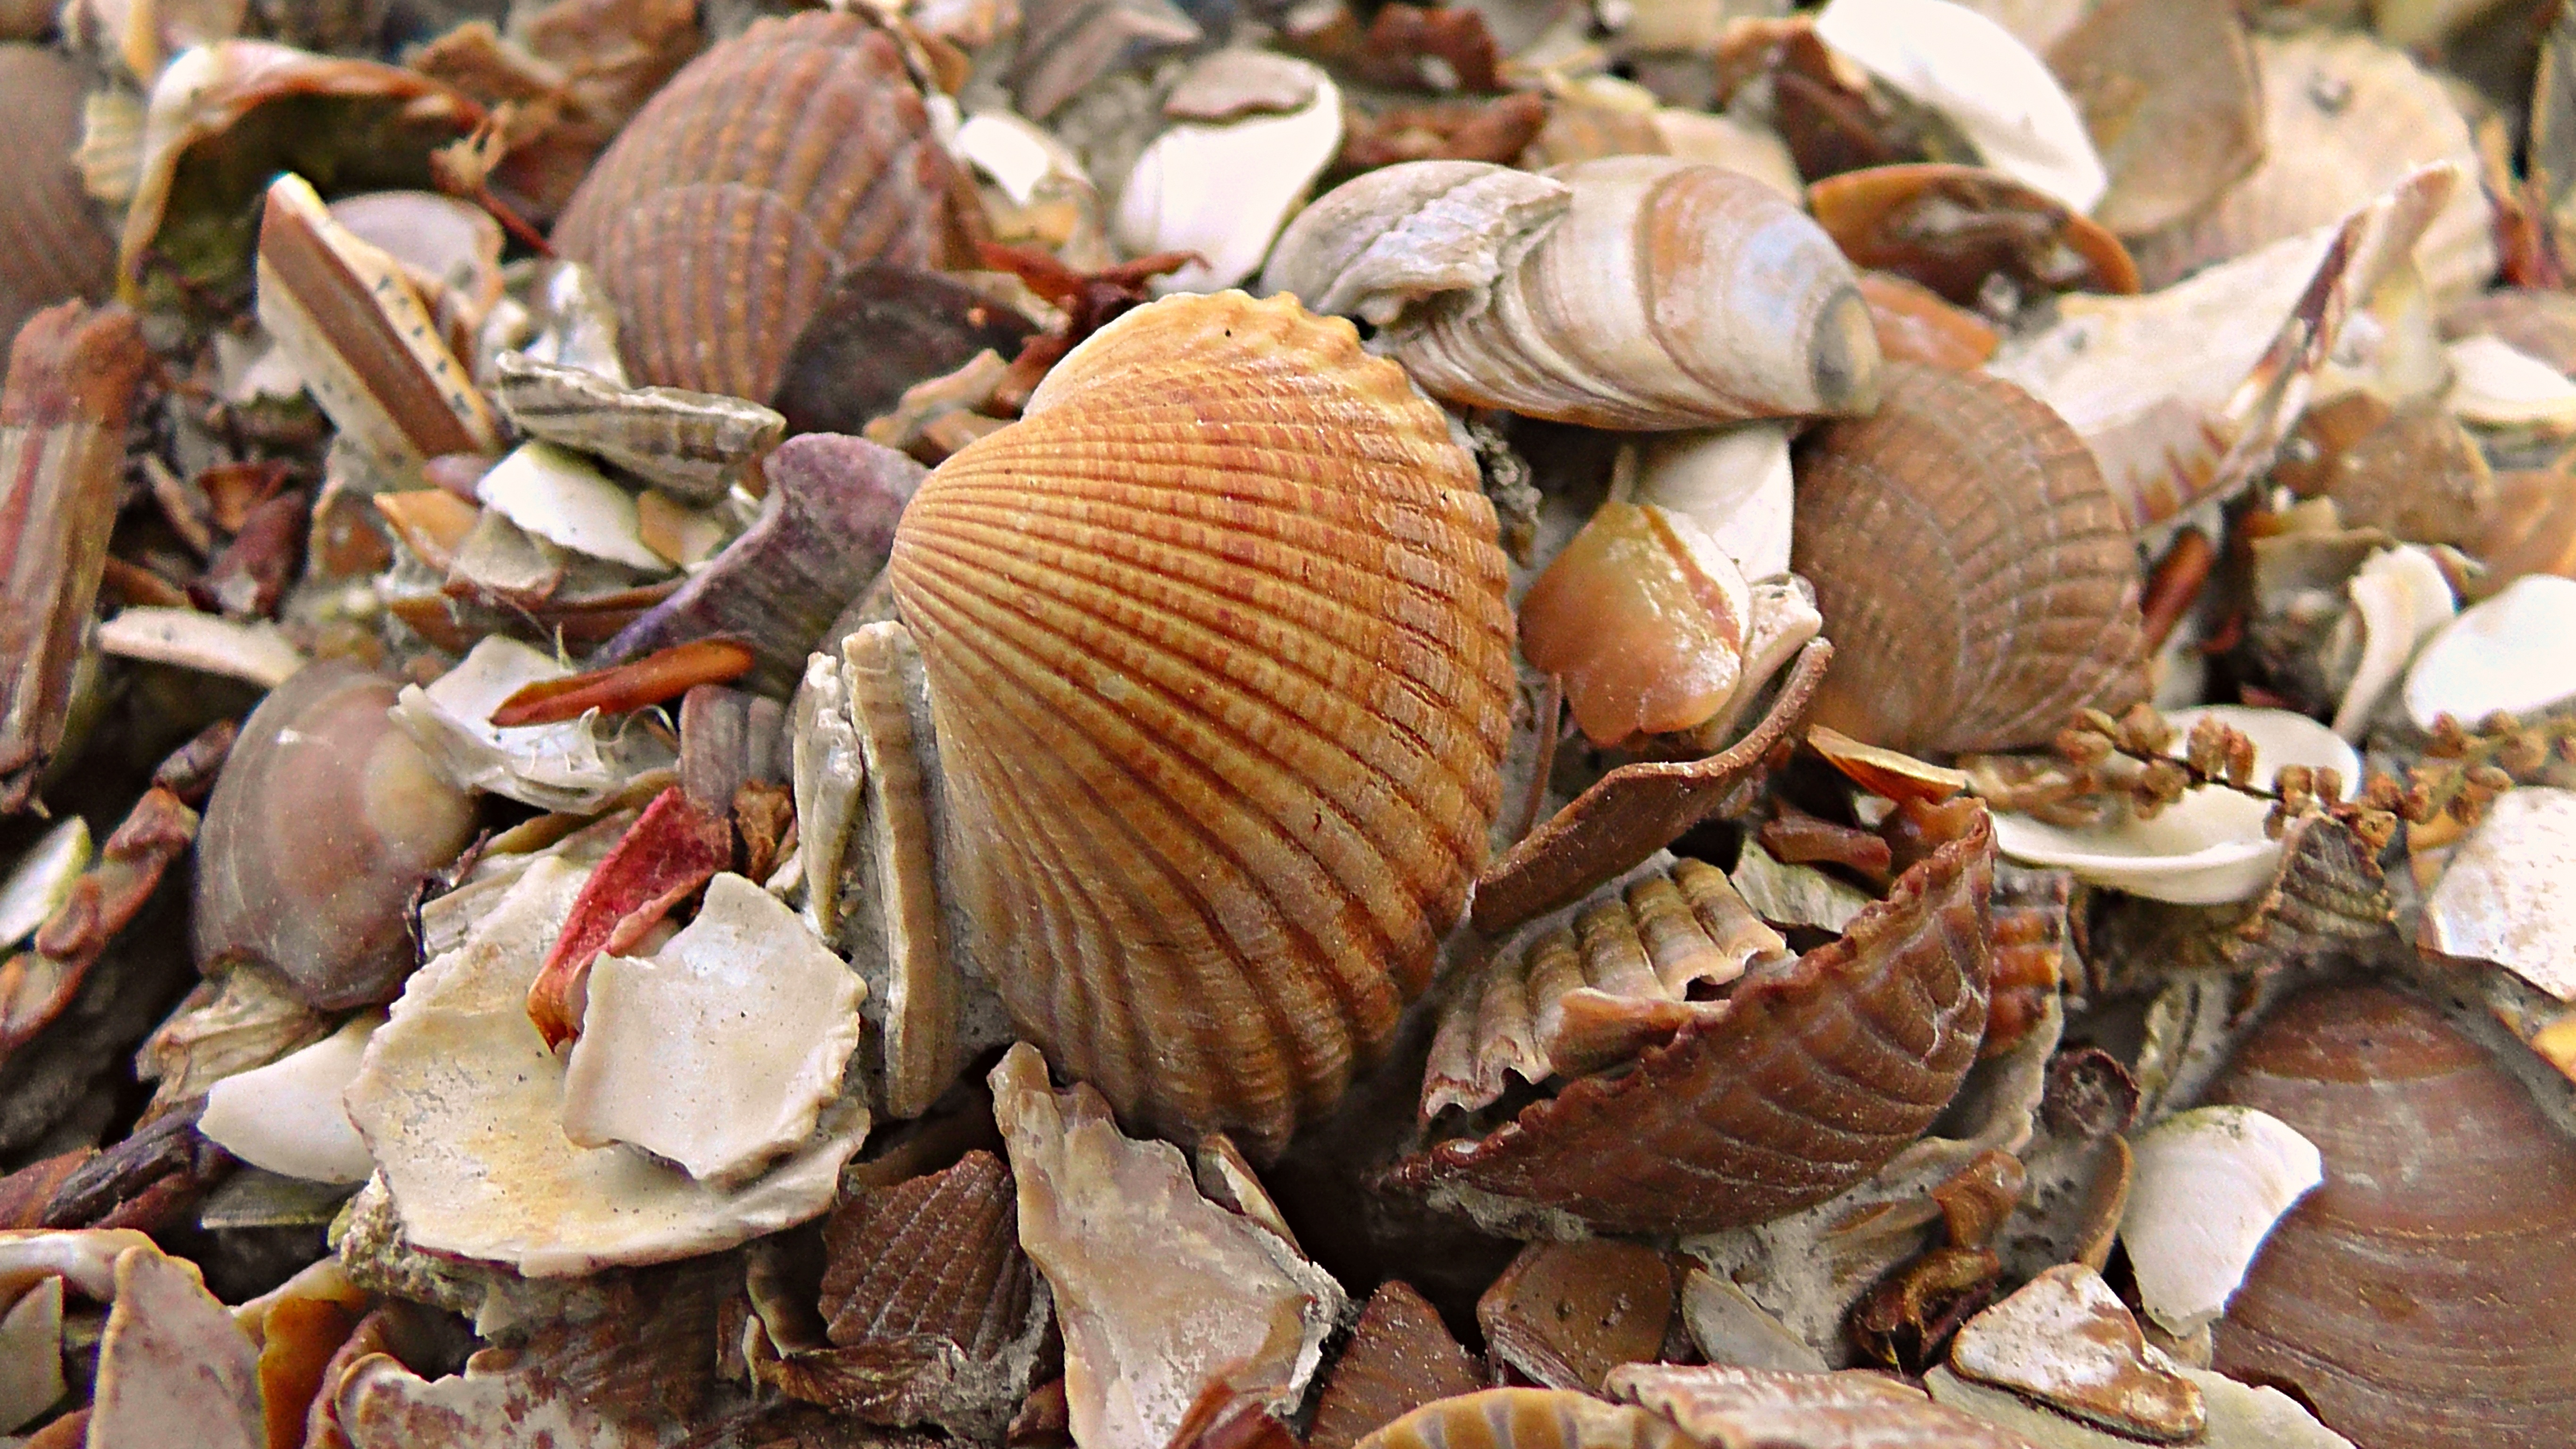
beach, sea, nature, ocean, dish, food, seafood, brown, aquatic, yellow, invertebrate, seashell, clam, seashells, marine, cockle, ochre, sea snail, clams oysters mussels and scallops, animal source foods